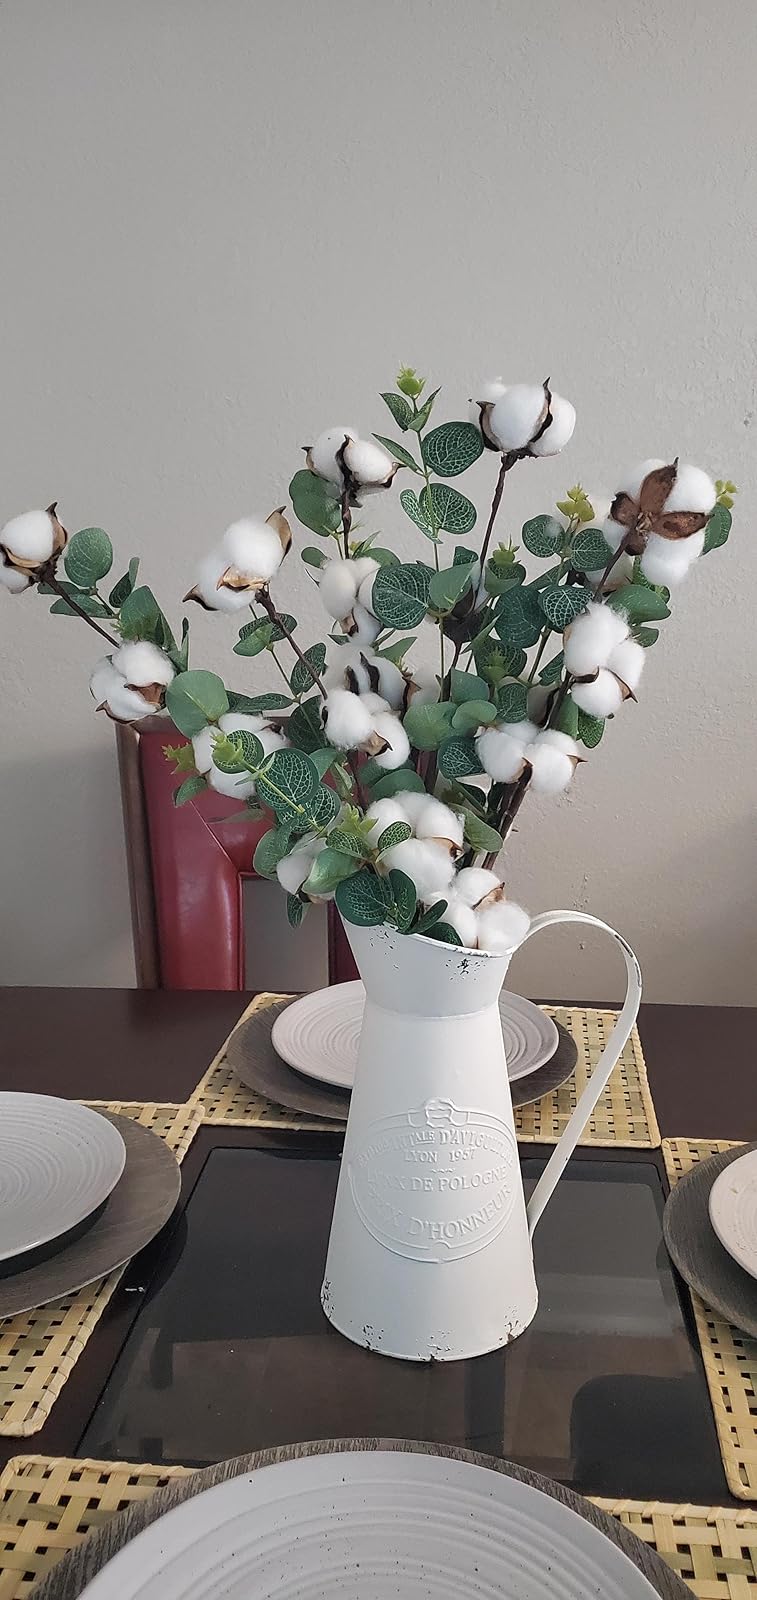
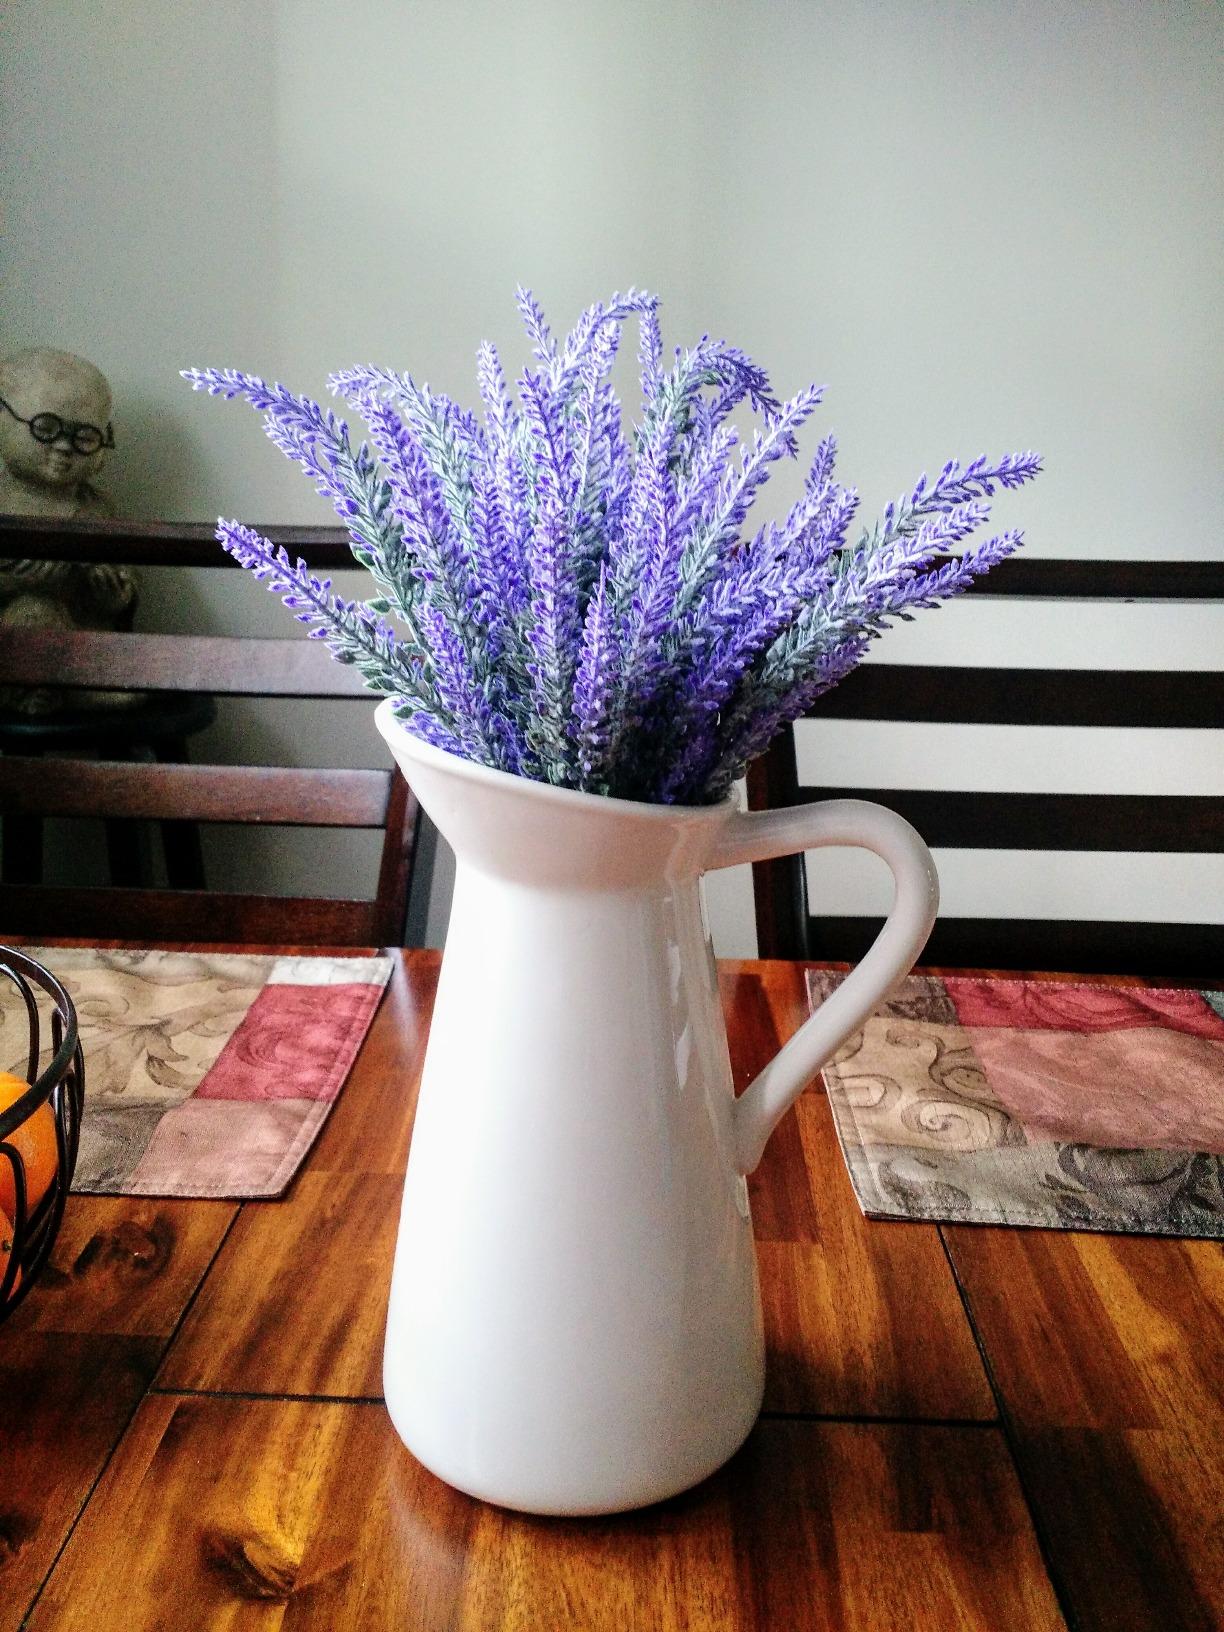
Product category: vase
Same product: no